Von Simolin

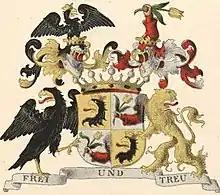
Baronial coat of arms of the family from the Baltisches Wappenbuch

The von Simolin family is a noble family of Finnish origin. It descends from a burgher in Turku, whose Finnish surname Simola was changed to Swedish sounding Simolin by his son, who became a Lutheran pastor in Tallinn.